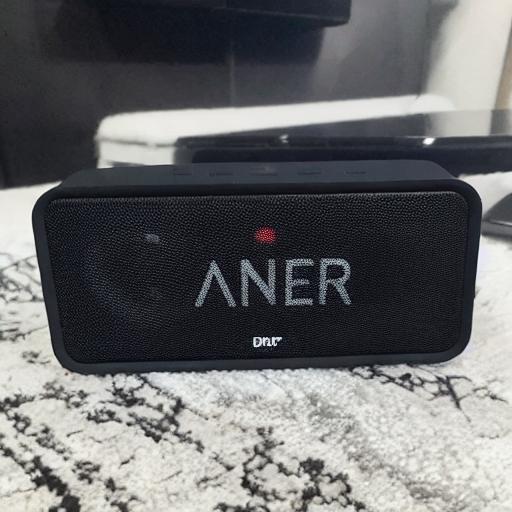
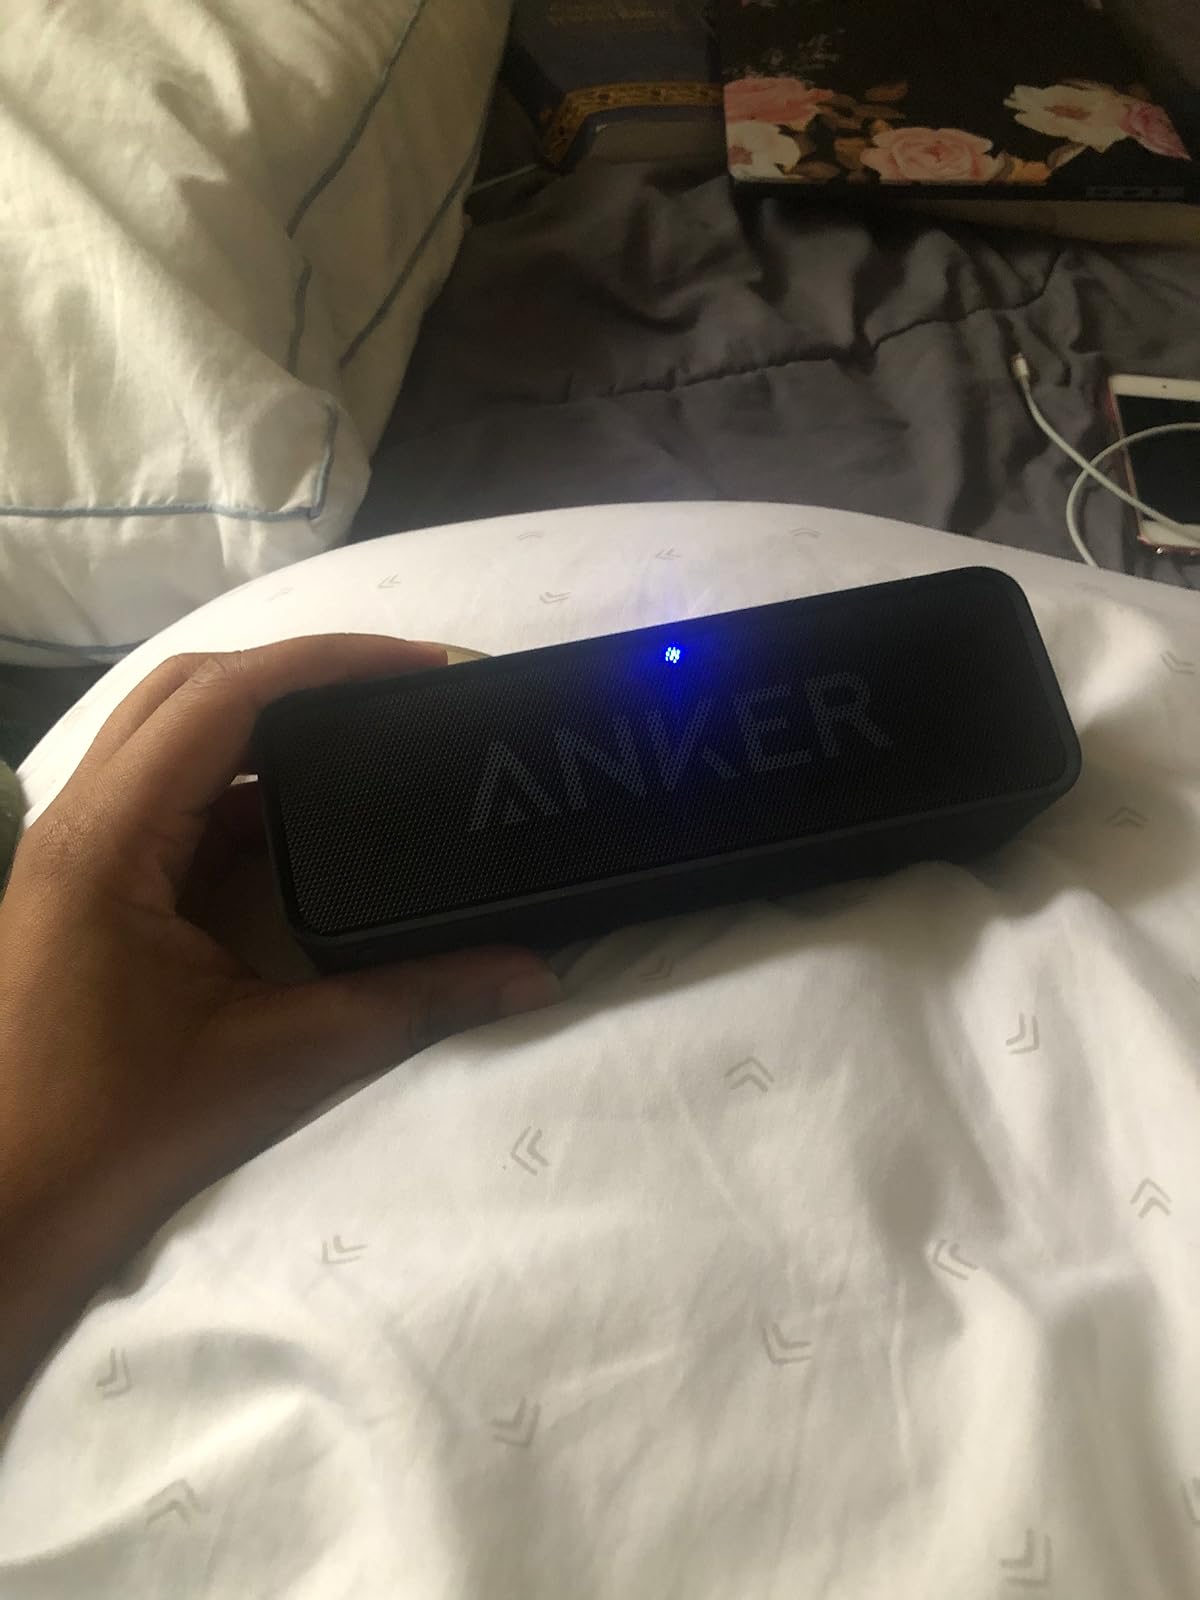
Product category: speaker
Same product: no